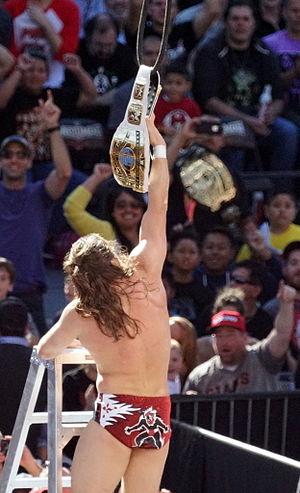
L'édition 2015 de WrestleMania 31 est une manifestation de catch télédiffusée, visible en paiement à la séance, sur le WWE Network ainsi que sur la chaîne de télévision française AB1. L'événement, produit par la World Wrestling Entertainment, a eu lieu le 29 mars 2015 au Levi's Stadium à Santa Clara, dans l'État de Californie. Il s'agit de la trente-et-unième édition de WrestleMania, plus grande représentation annuelle de divertissement-sportif et troisième pay-per-view en 2015 à la WWE. La WWE révèle aussi qu’en plus des 1,370 millions de téléspectateurs sur le WWE Network pour WrestleMania, 259 000 foyers ont vu le pay-per-view par voix traditionnelle.